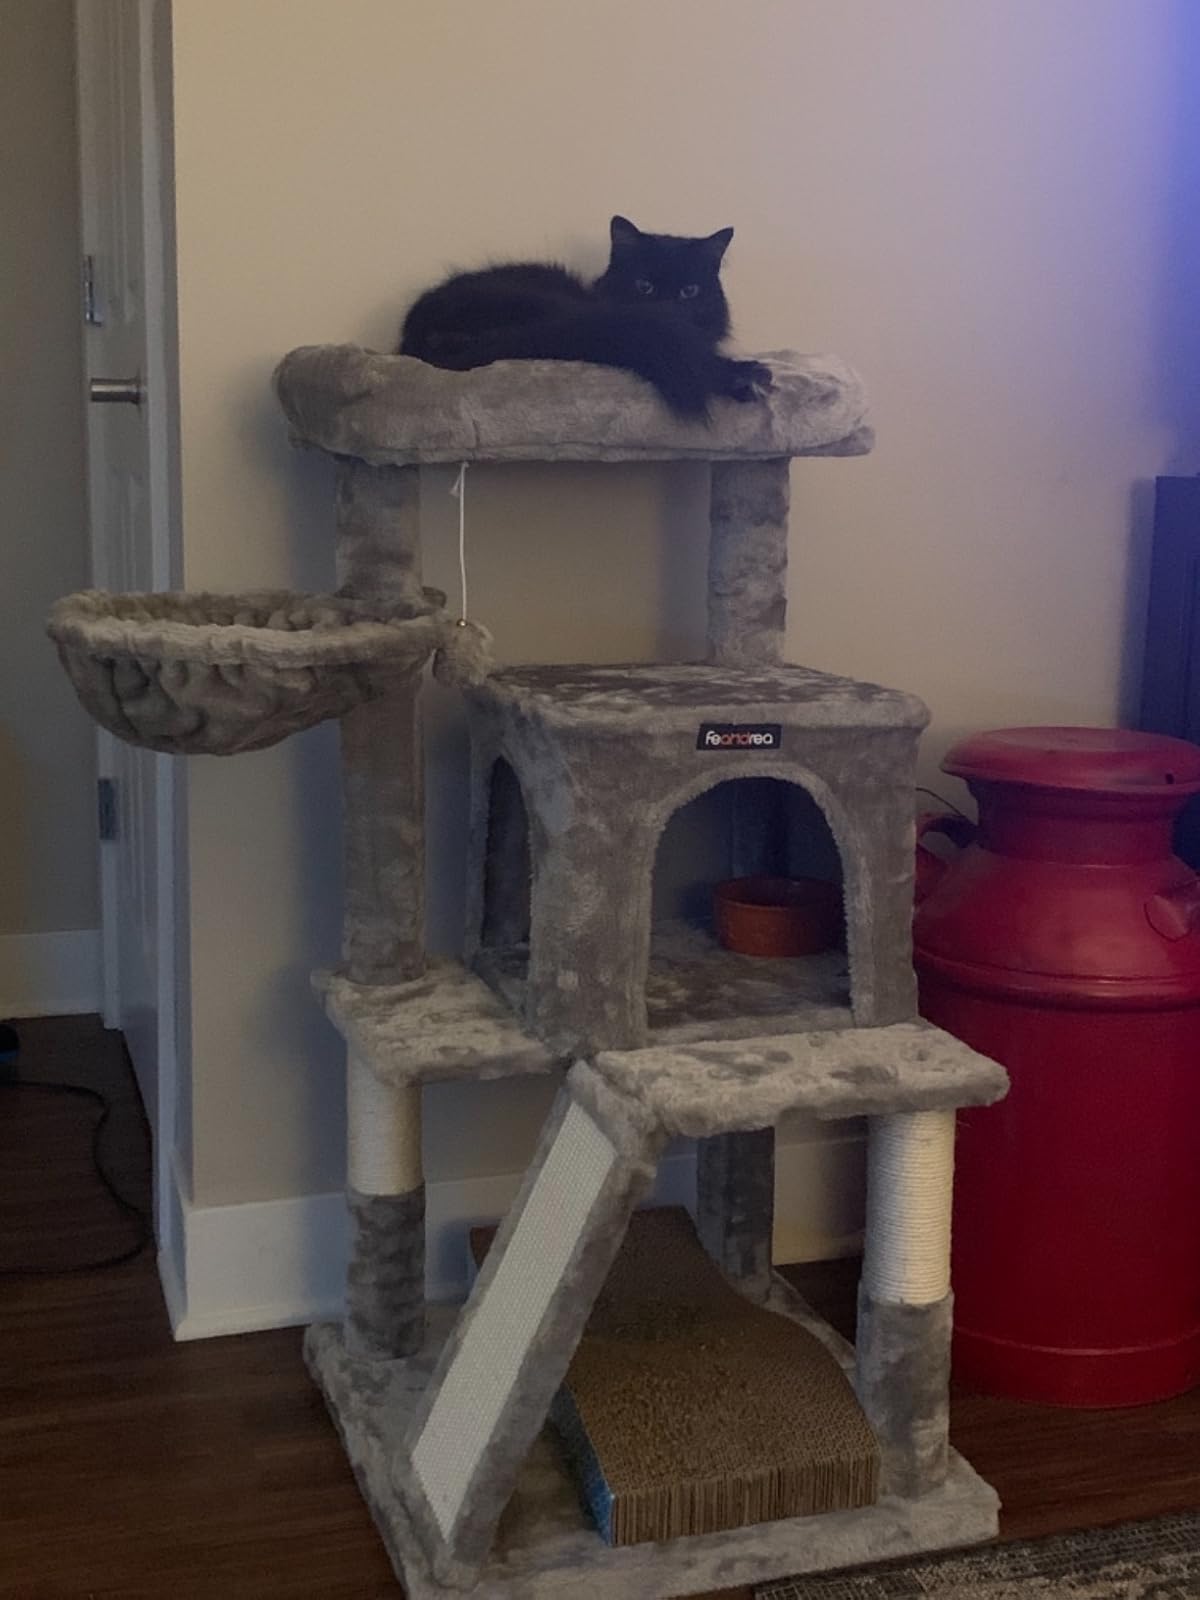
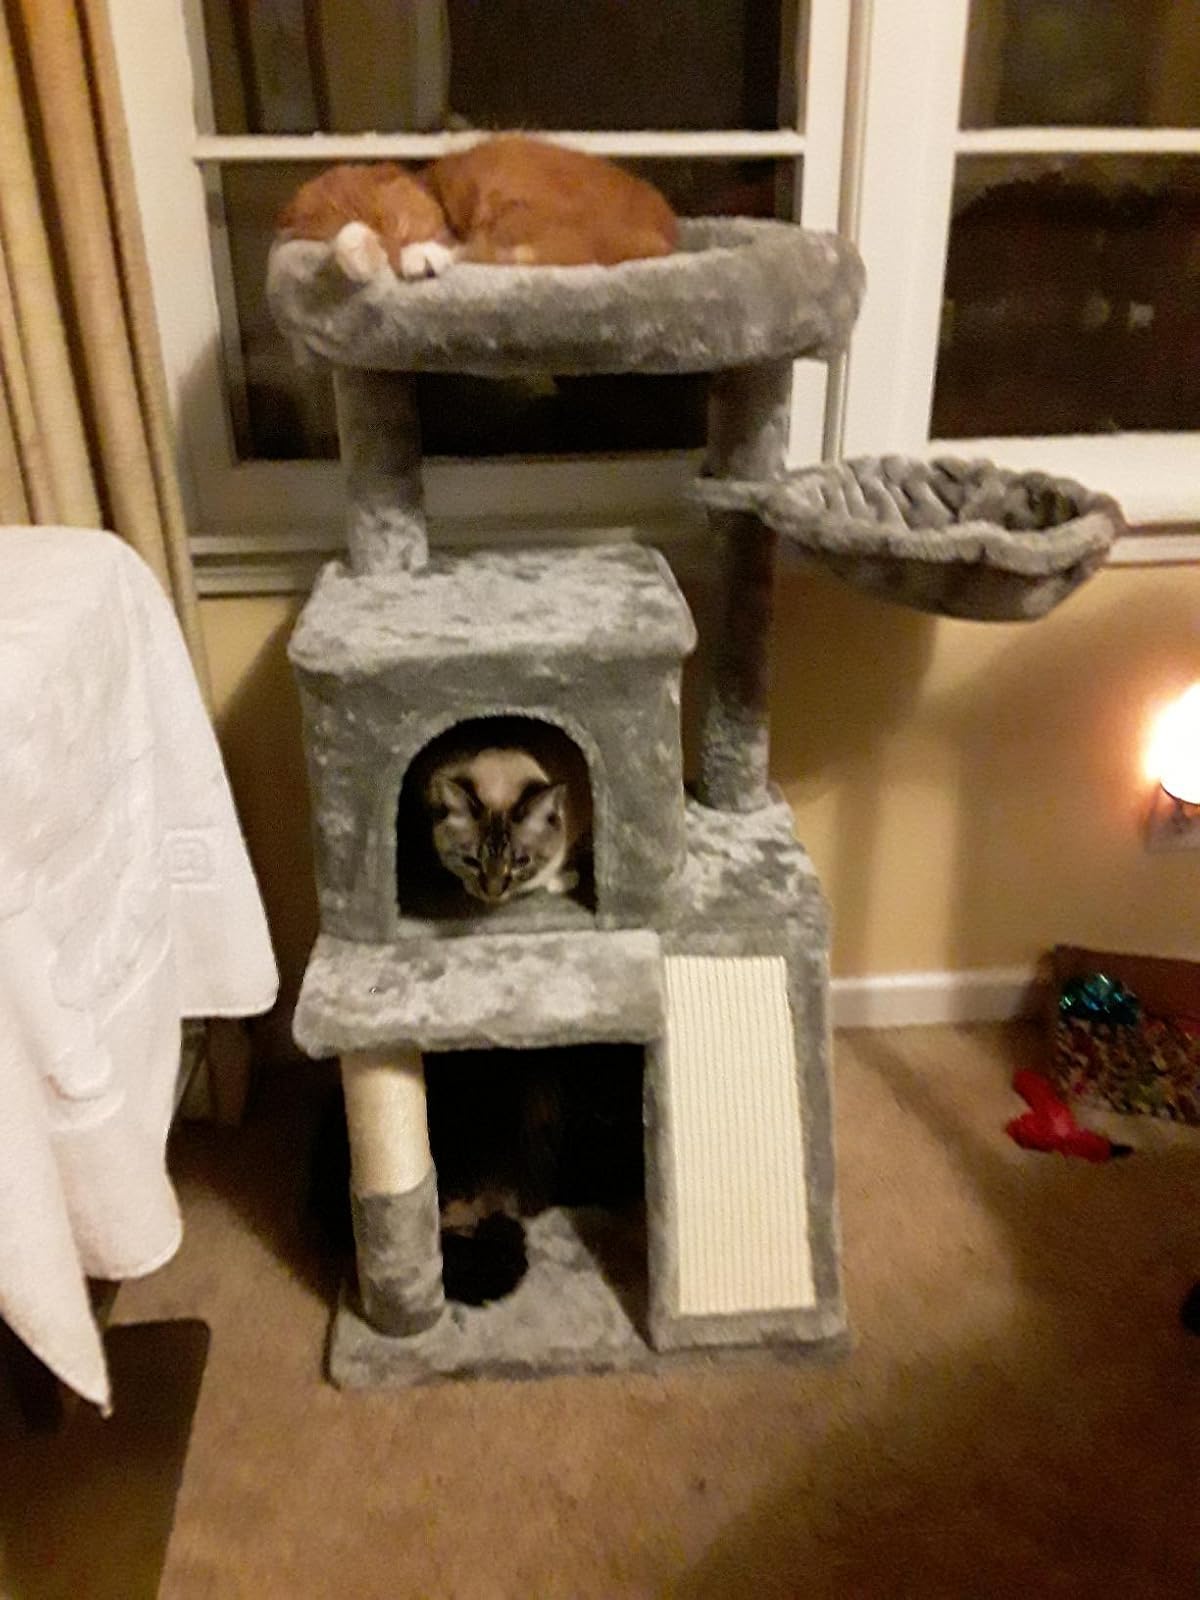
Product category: items_cat tree
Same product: yes